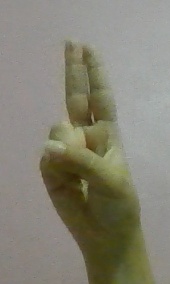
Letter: taa